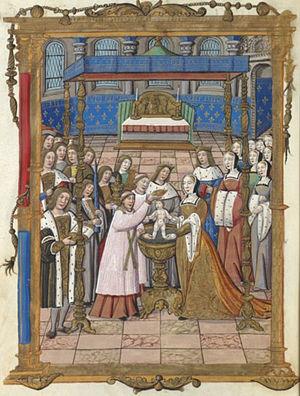
Baptême de Sigebert III. Guillaume Crétin, chroniques françaises du XVIème siècle (après 1515). Manuscrit de Rouen, Bibliothèque Nationale de France.